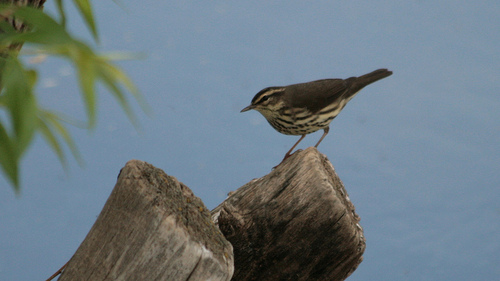
the bird has a tiny tarsus that is skinny as well as a small bill.
this is a white and black striped bird with a small pointed beak.
a black, white, and gray feathered colored small plumpish bird.
this tiny bird has distinct vertical black and white stripes on its head, breast, and belly, contrasting with its plain black secondaries and rectrices.
a bird standing on a log with a brown and white body
this bird is black with white and has a long, pointy beak.
the small bird is grey in color with a speckled chest and a small brown beak.
the bird has a spotted breast and thin small bill.
this is a gray bird with a beige belly and breast that have dark gray stripes.
this bird has a pointed bill, with a white and brown breast.
Species: Northern Waterthrush